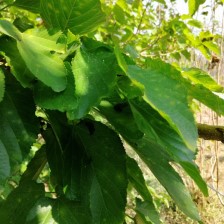
Variety: WhiteKing